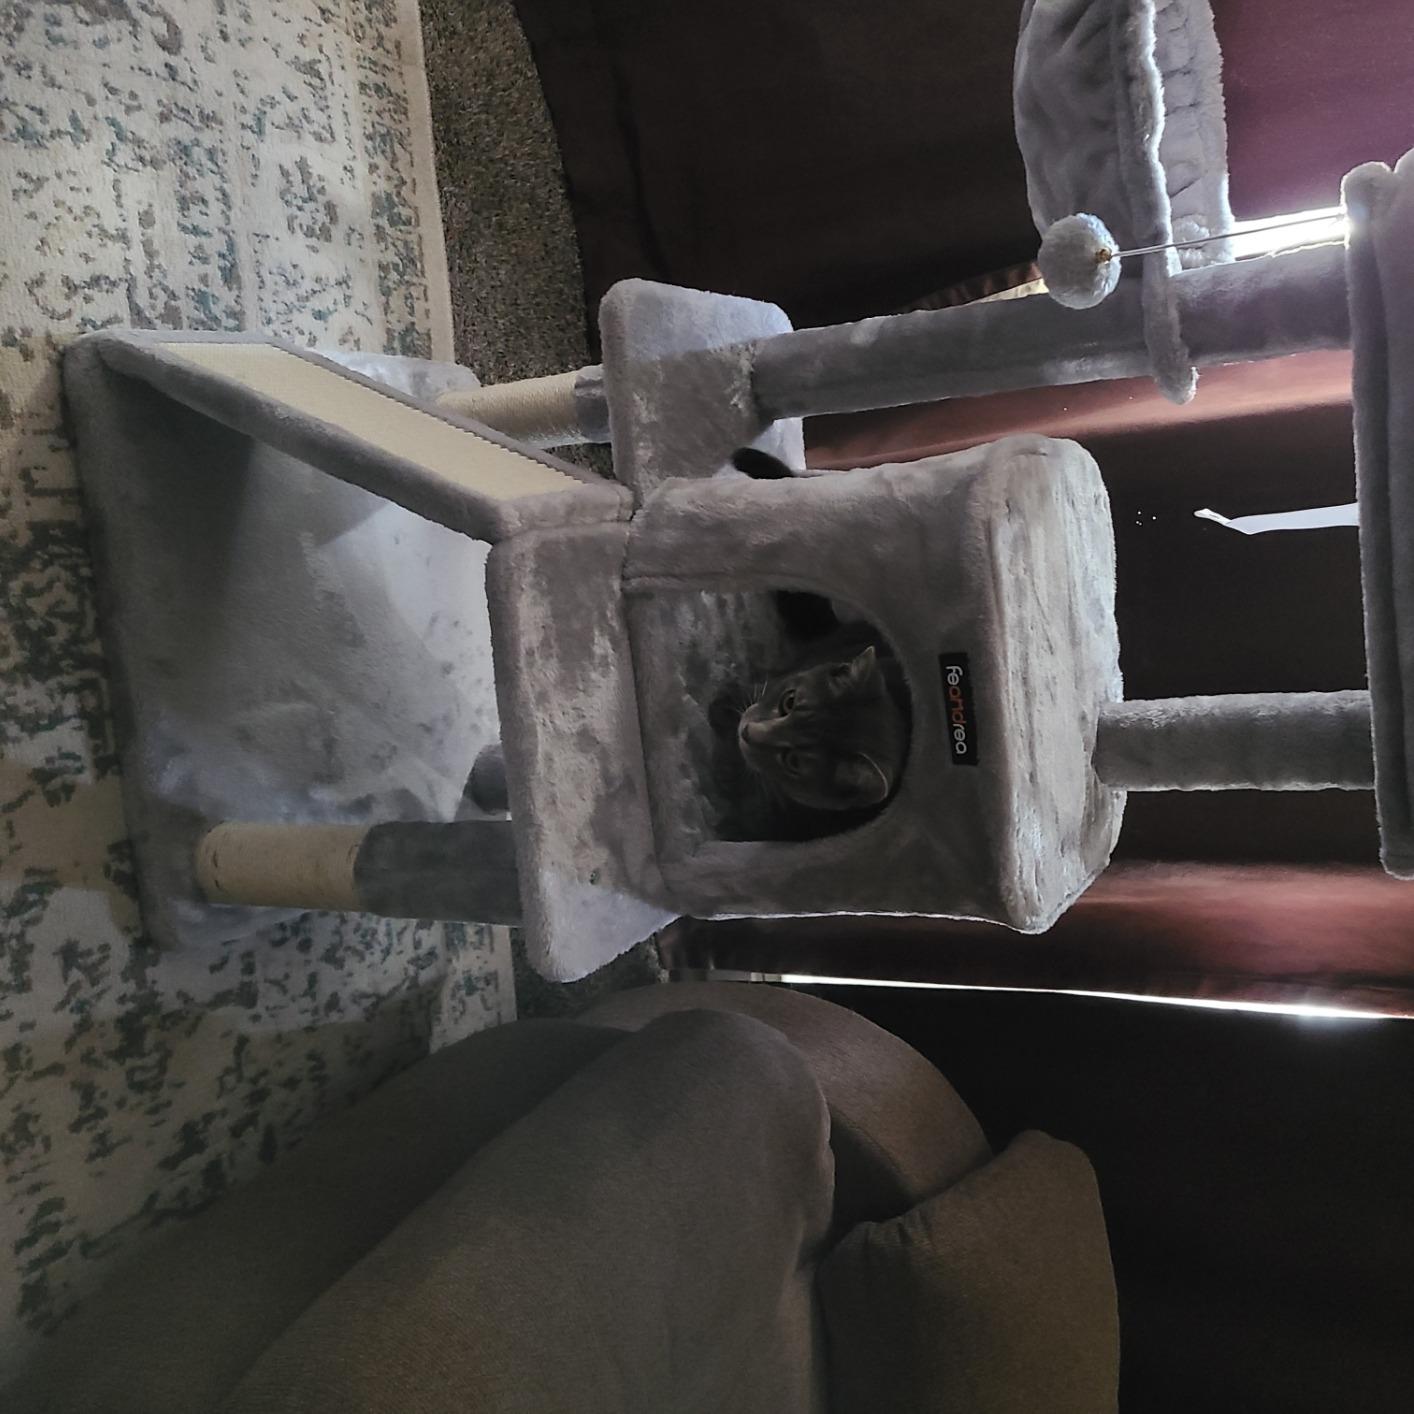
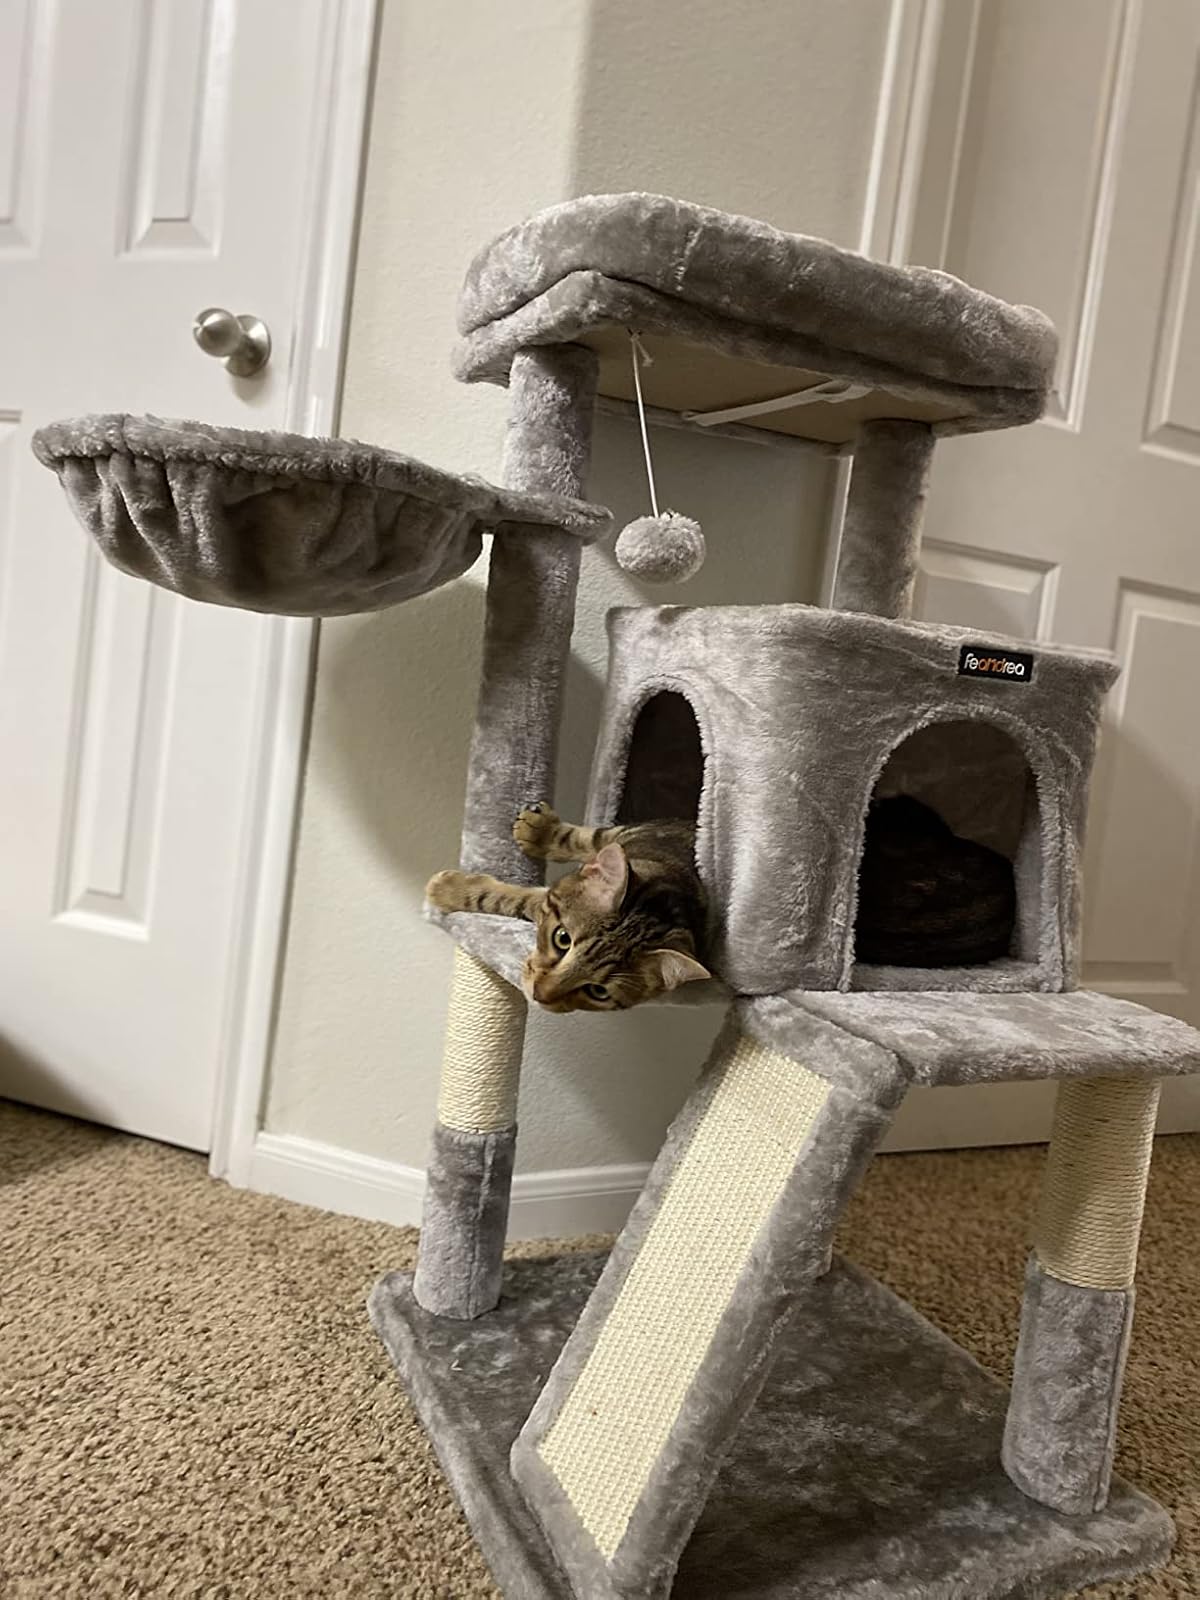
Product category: items_cat tree
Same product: yes